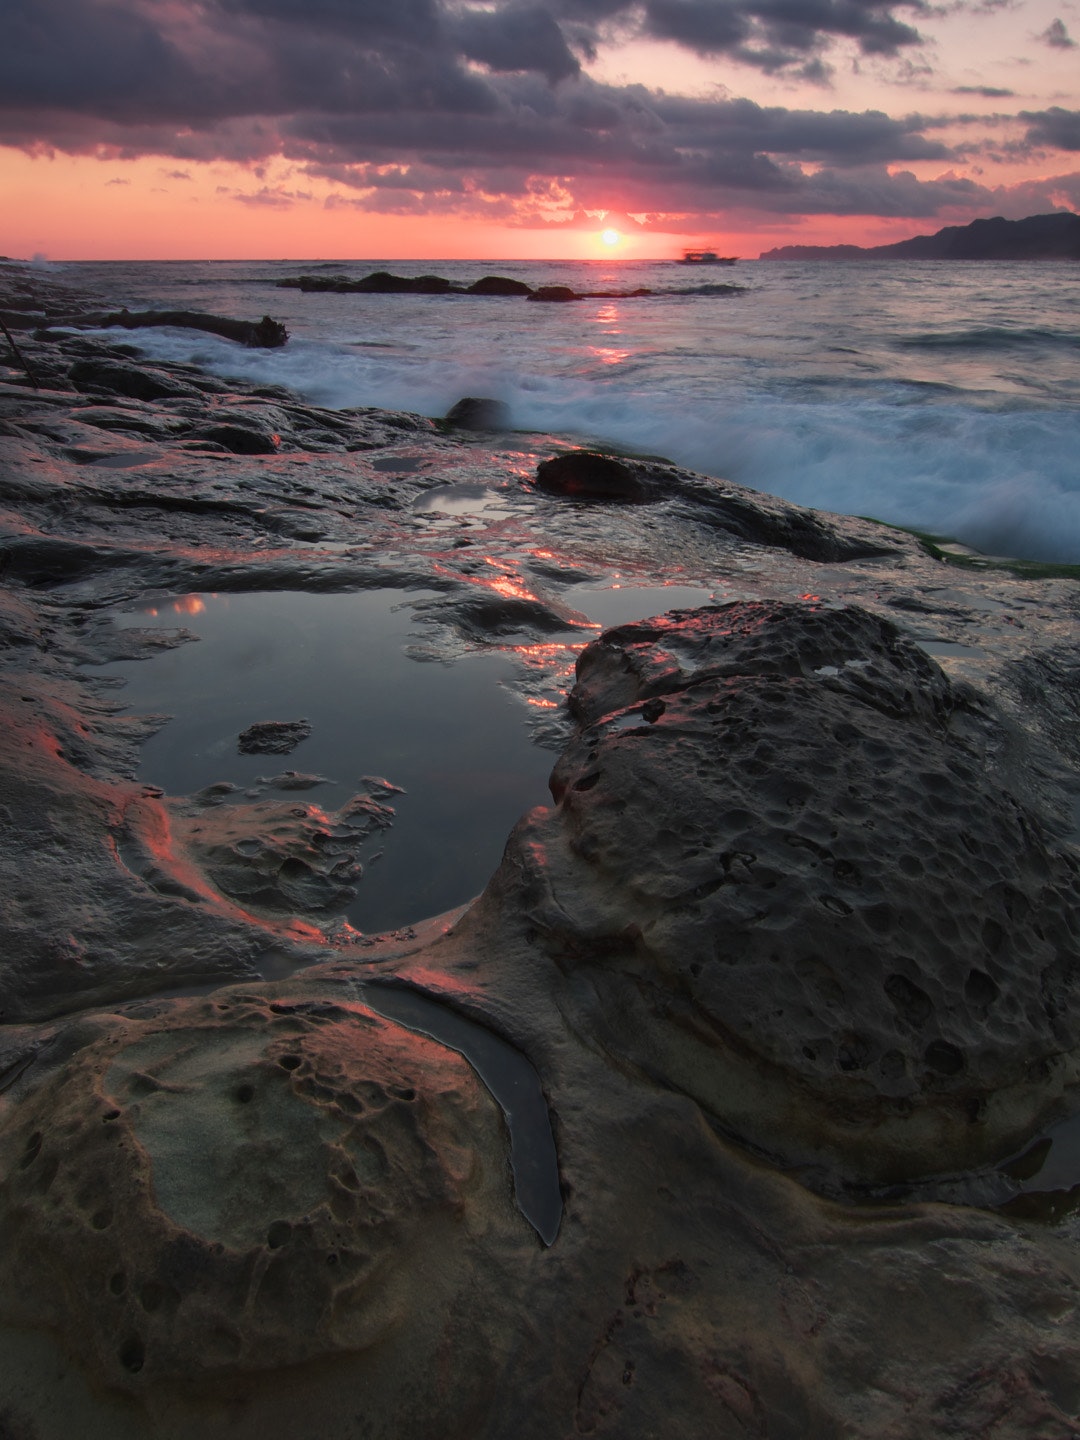
sea, sky, horizon, ocean, water, shore, coast, sunset, dusk, evening, morning, afterglow, wave, sunrise, rock, tide pool, calm, reflection, dawn, tide, landscape, geology, beach, geological phenomenon, coastal and oceanic landforms, cloud, headland, wind wave